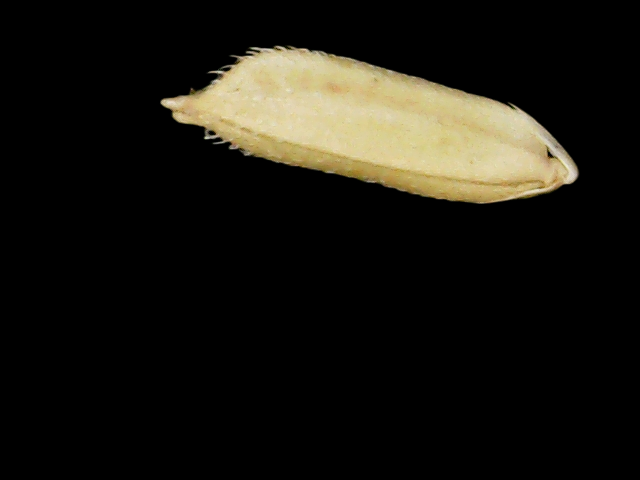
Rice variety: Binadhan26